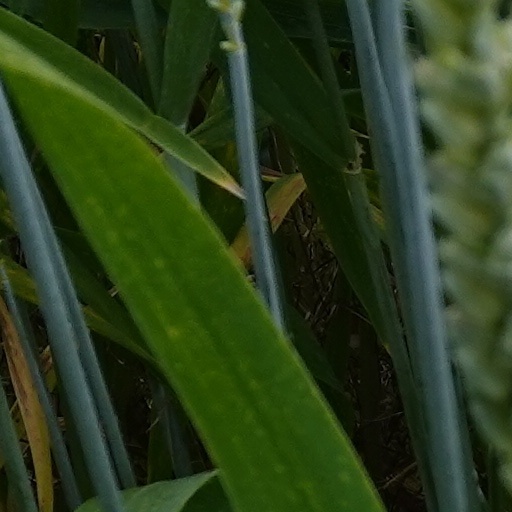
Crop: wheat